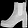
Label: Ankle boot